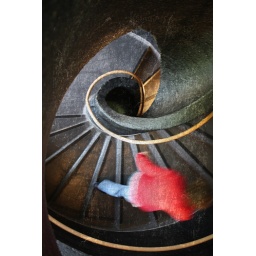
red girl on stairs in Laban